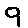
Label: 9